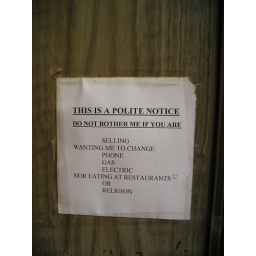
This was a sign on a door in my friend Jen's flatblock. I though it was funny.